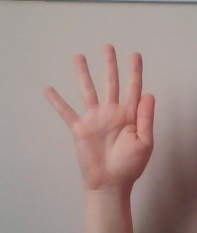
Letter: sheen